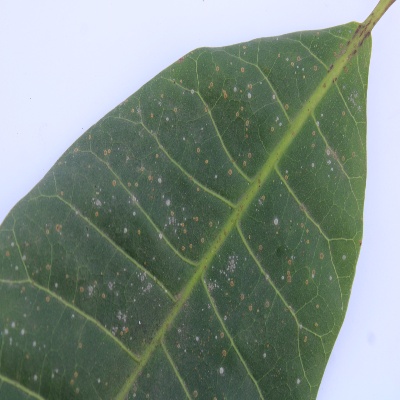
Crop: Cashew
Condition: red rust